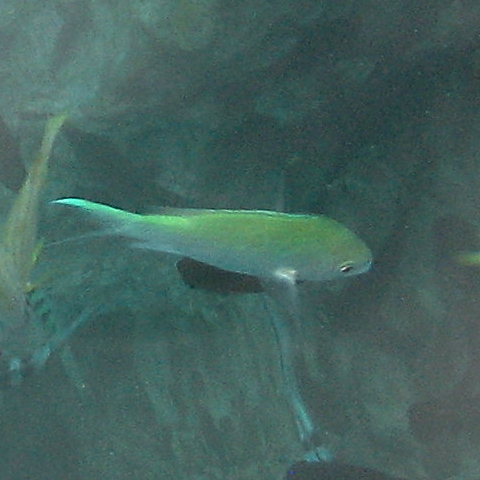
Chromis viridis (Blue-green Chromis)